Marie C. Malaro

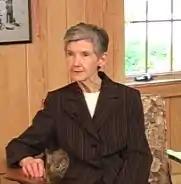

Marie Clogher Malaro (January 23, 1933 – July 16, 2018) was an American lawyer who served as legal counsel for the Smithsonian Institution, authored two books on museum collections and the law, and was Director of the Museum Studies Program at the George Washington University in Washington, D.C. Her work and research helped to pioneer the field of museum collections law.